Royal penguin

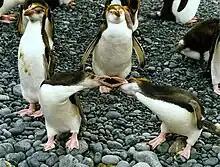
Royal penguins fighting on Macquarie Island

Royal penguins feed on krill, small fish, and small amounts of squid.